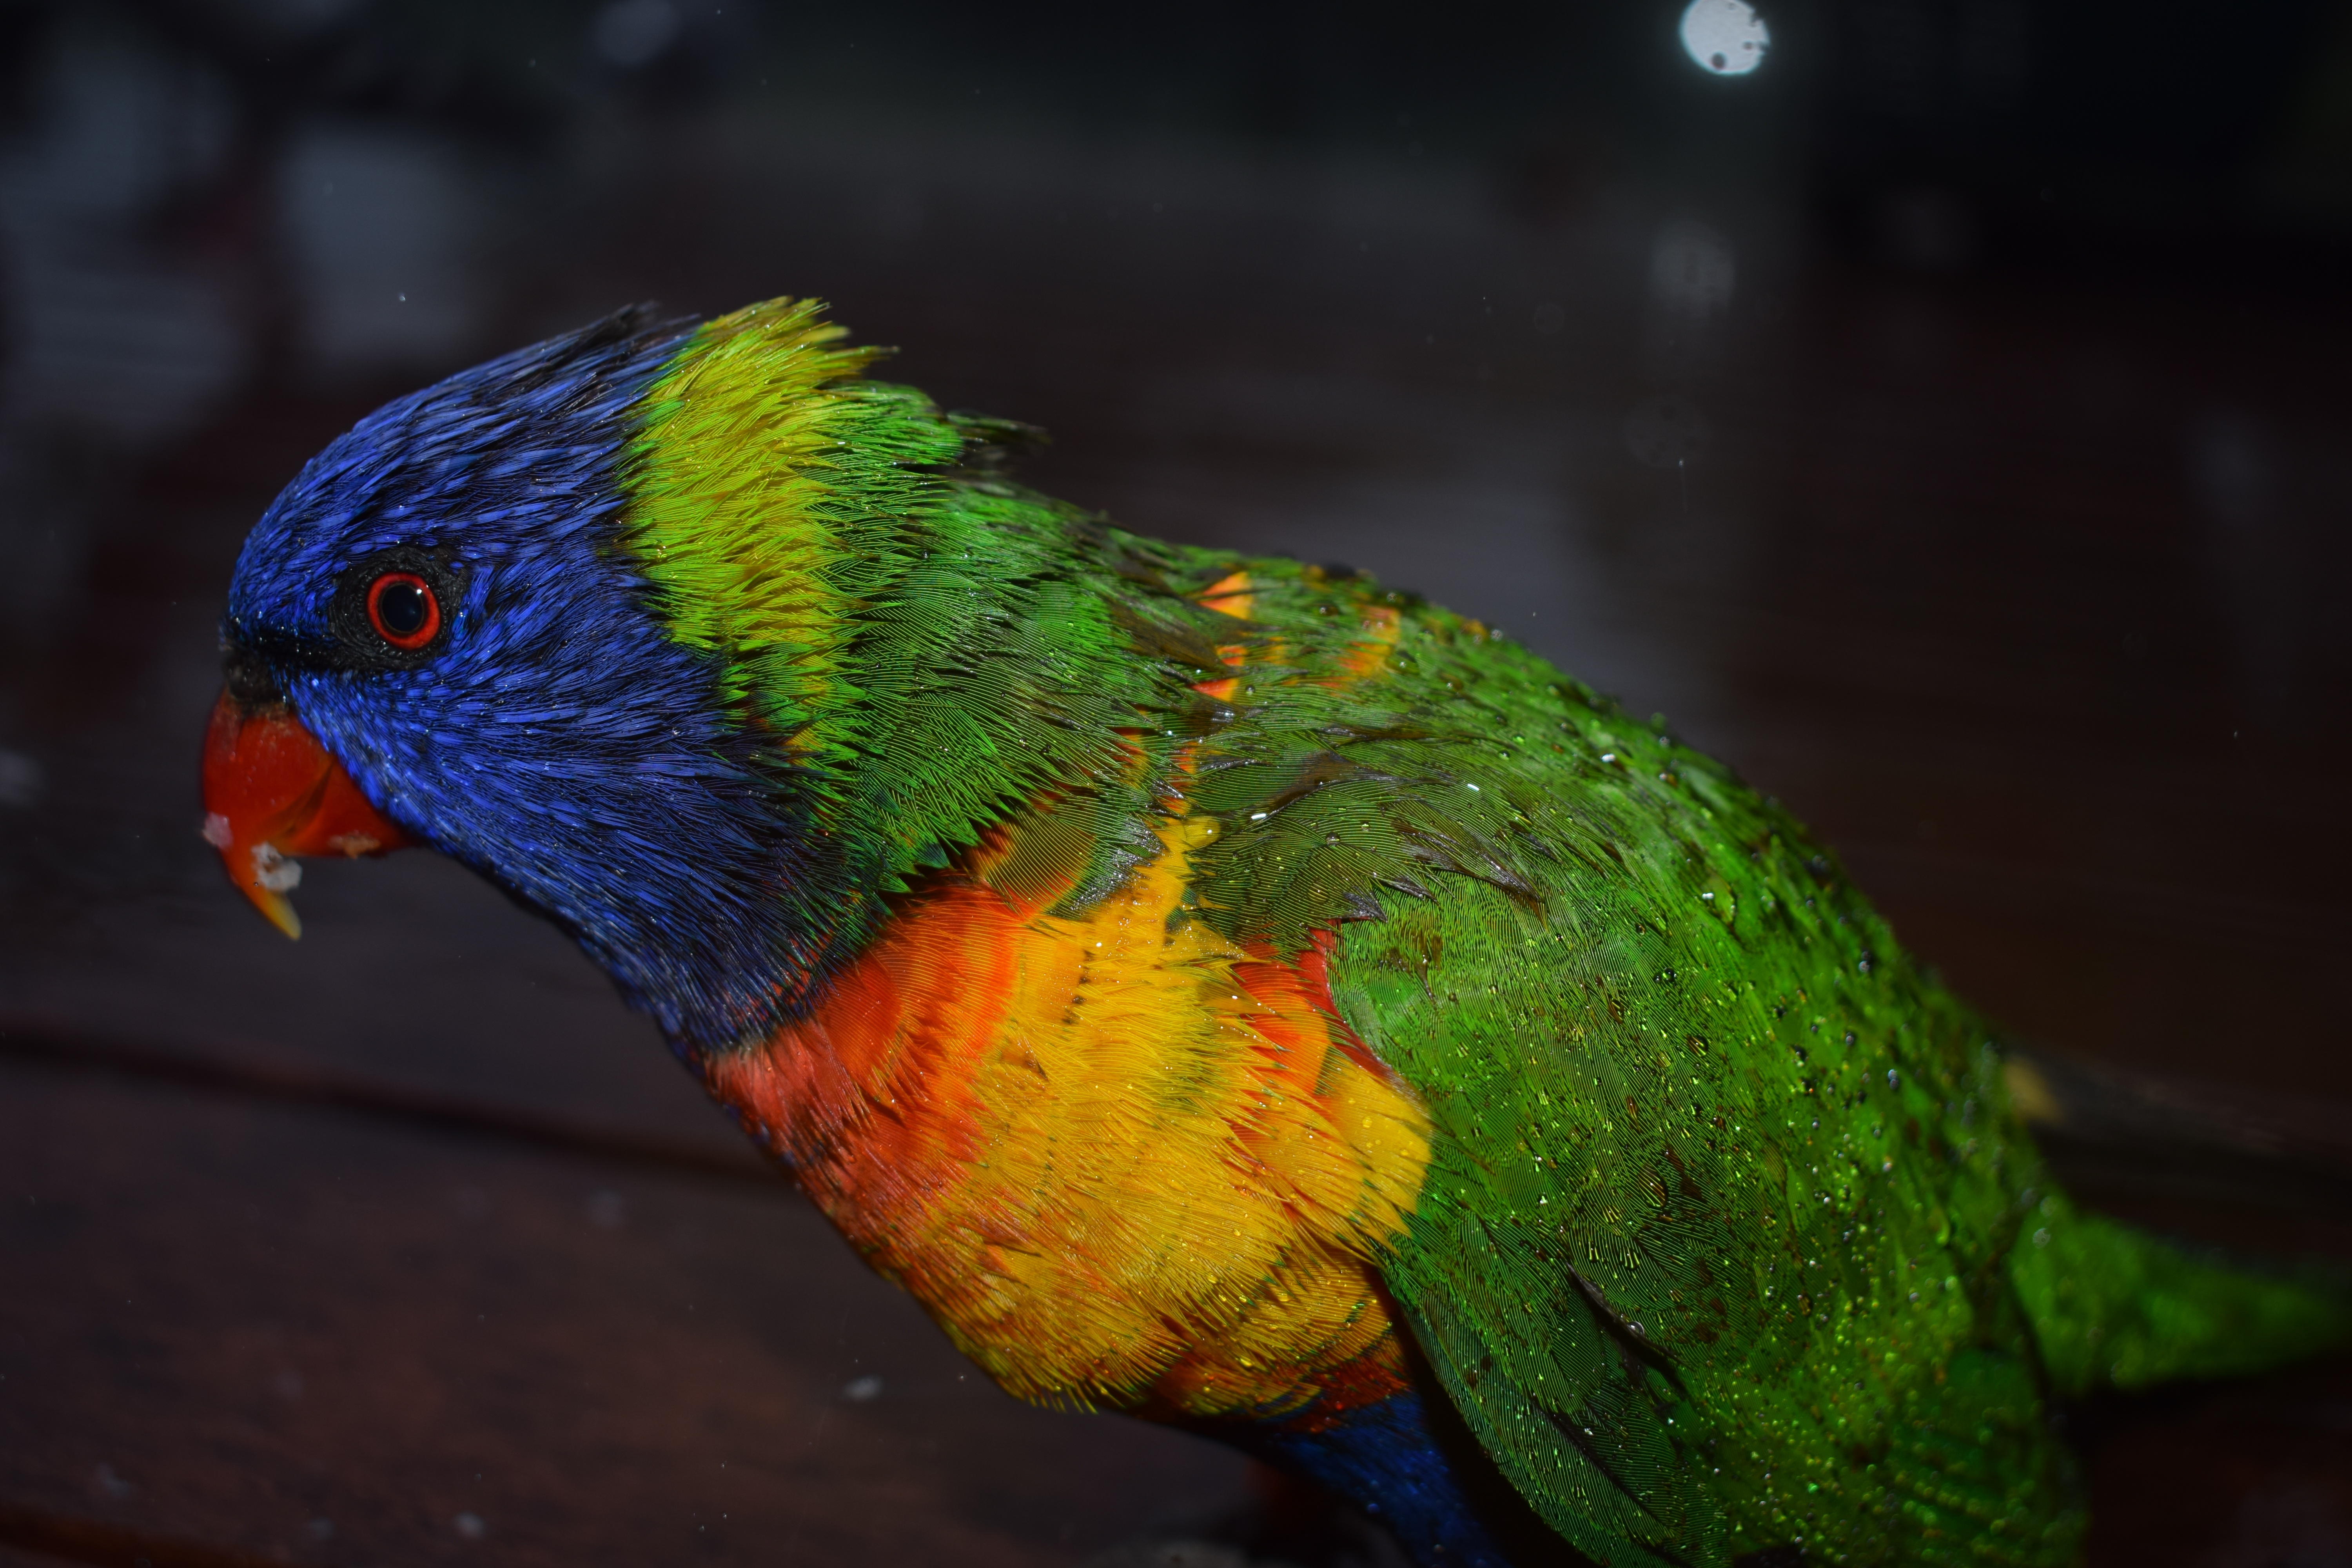
nature, bird, animal, wildlife, green, beak, sydney, fauna, lorikeet, macaw, close up, australia, vertebrate, parrot, parakeet, macro photography, cockatoo, common pet parakeet